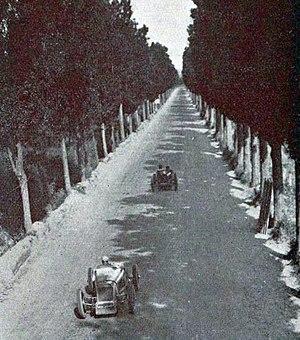
Circuit des Trois-Fontaines près de Rome, Materasi (Talbot) suivi par le futur vainqueur Chiron (Bugatti) du GP Royal d'Italie 1928.
Le Grand Prix automobile d'Italie 1928 est un Grand Prix qui s'est tenue à l'autodrome de Monza le 9 septembre 1928. Le vainqueur de cette épreuve a également reçu le titre honorifique de vainqueur du Grand Prix automobile d'Europe.
Emilio Materassi est un pilote automobile italien.